Terminal Tower

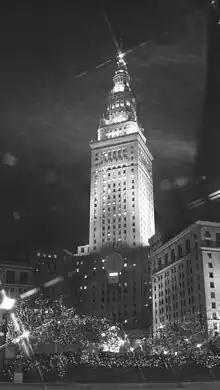
Cleveland's Terminal Tower in Public Square at night

At one time, many two-way radio and microwave radio systems were also located on the floors above the observation deck.